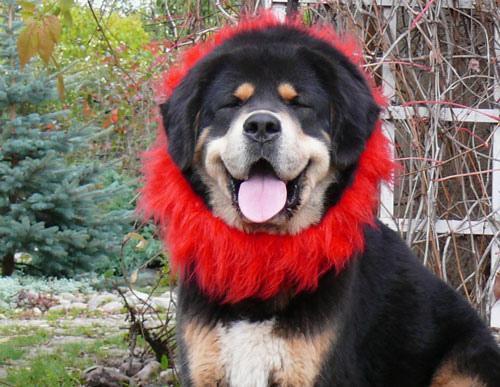
Tibetan_mastiff